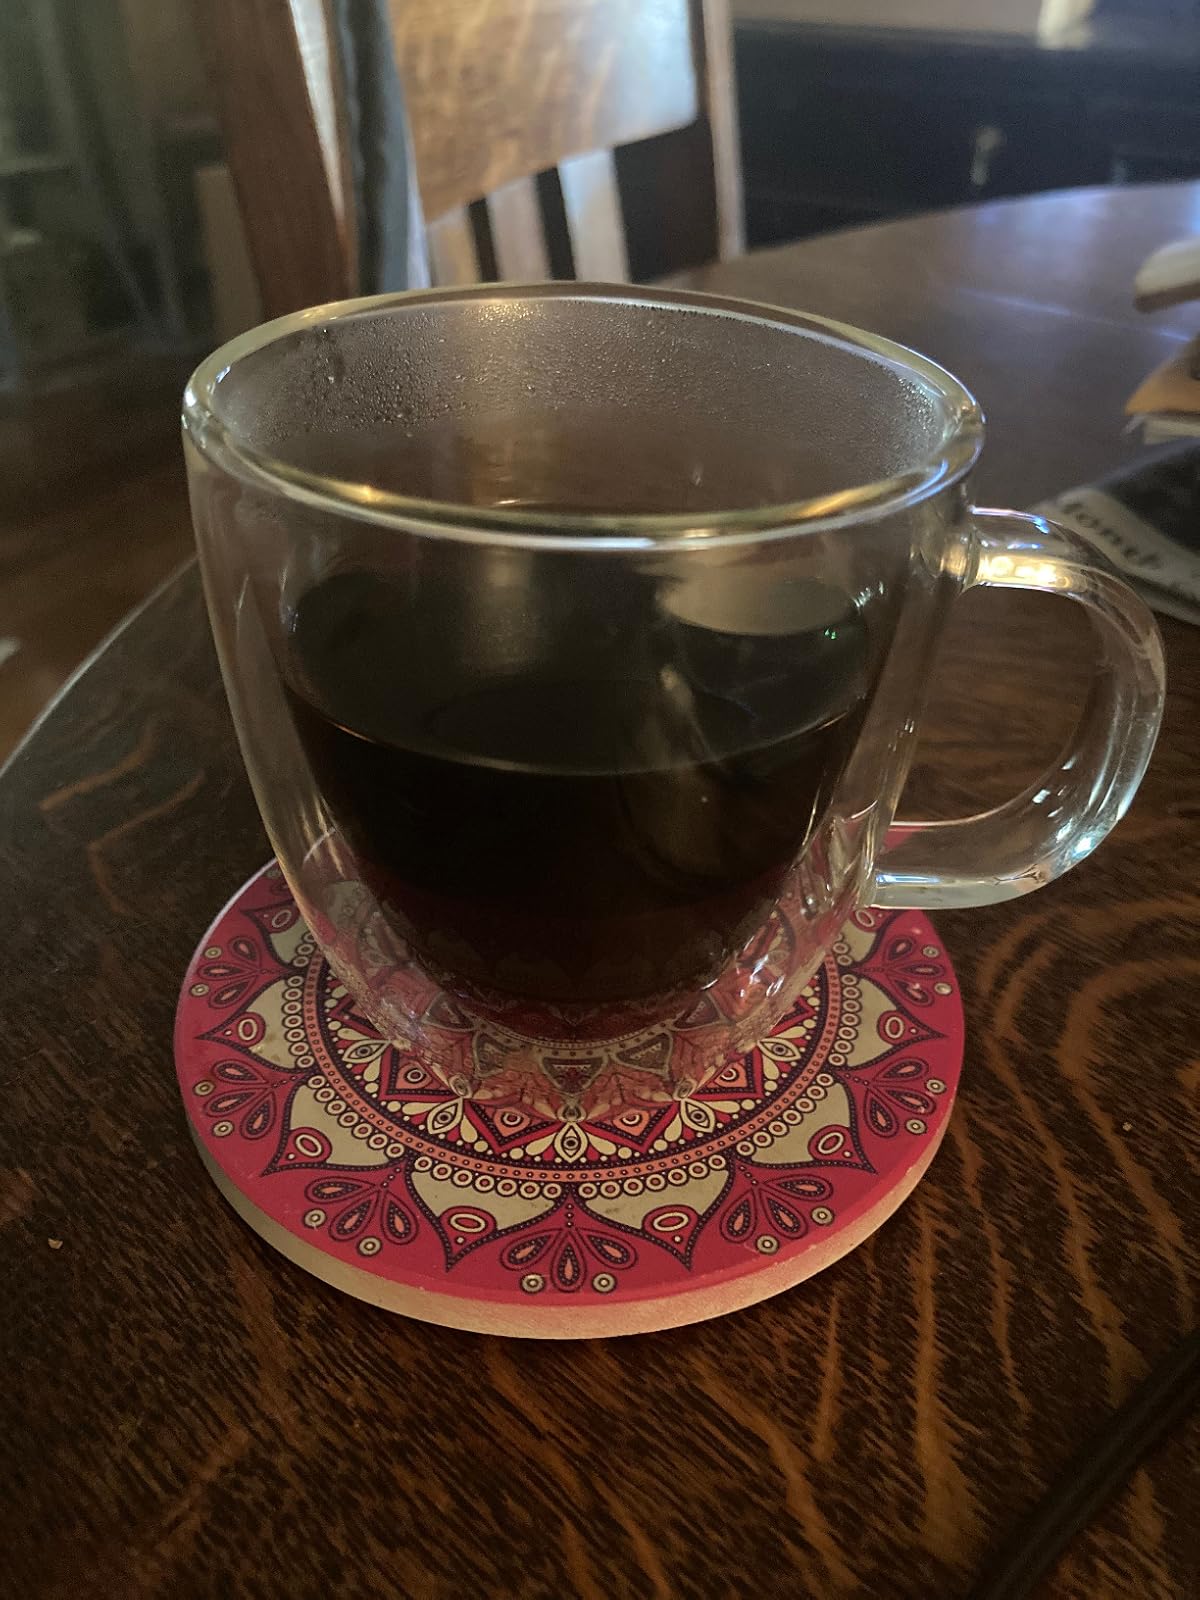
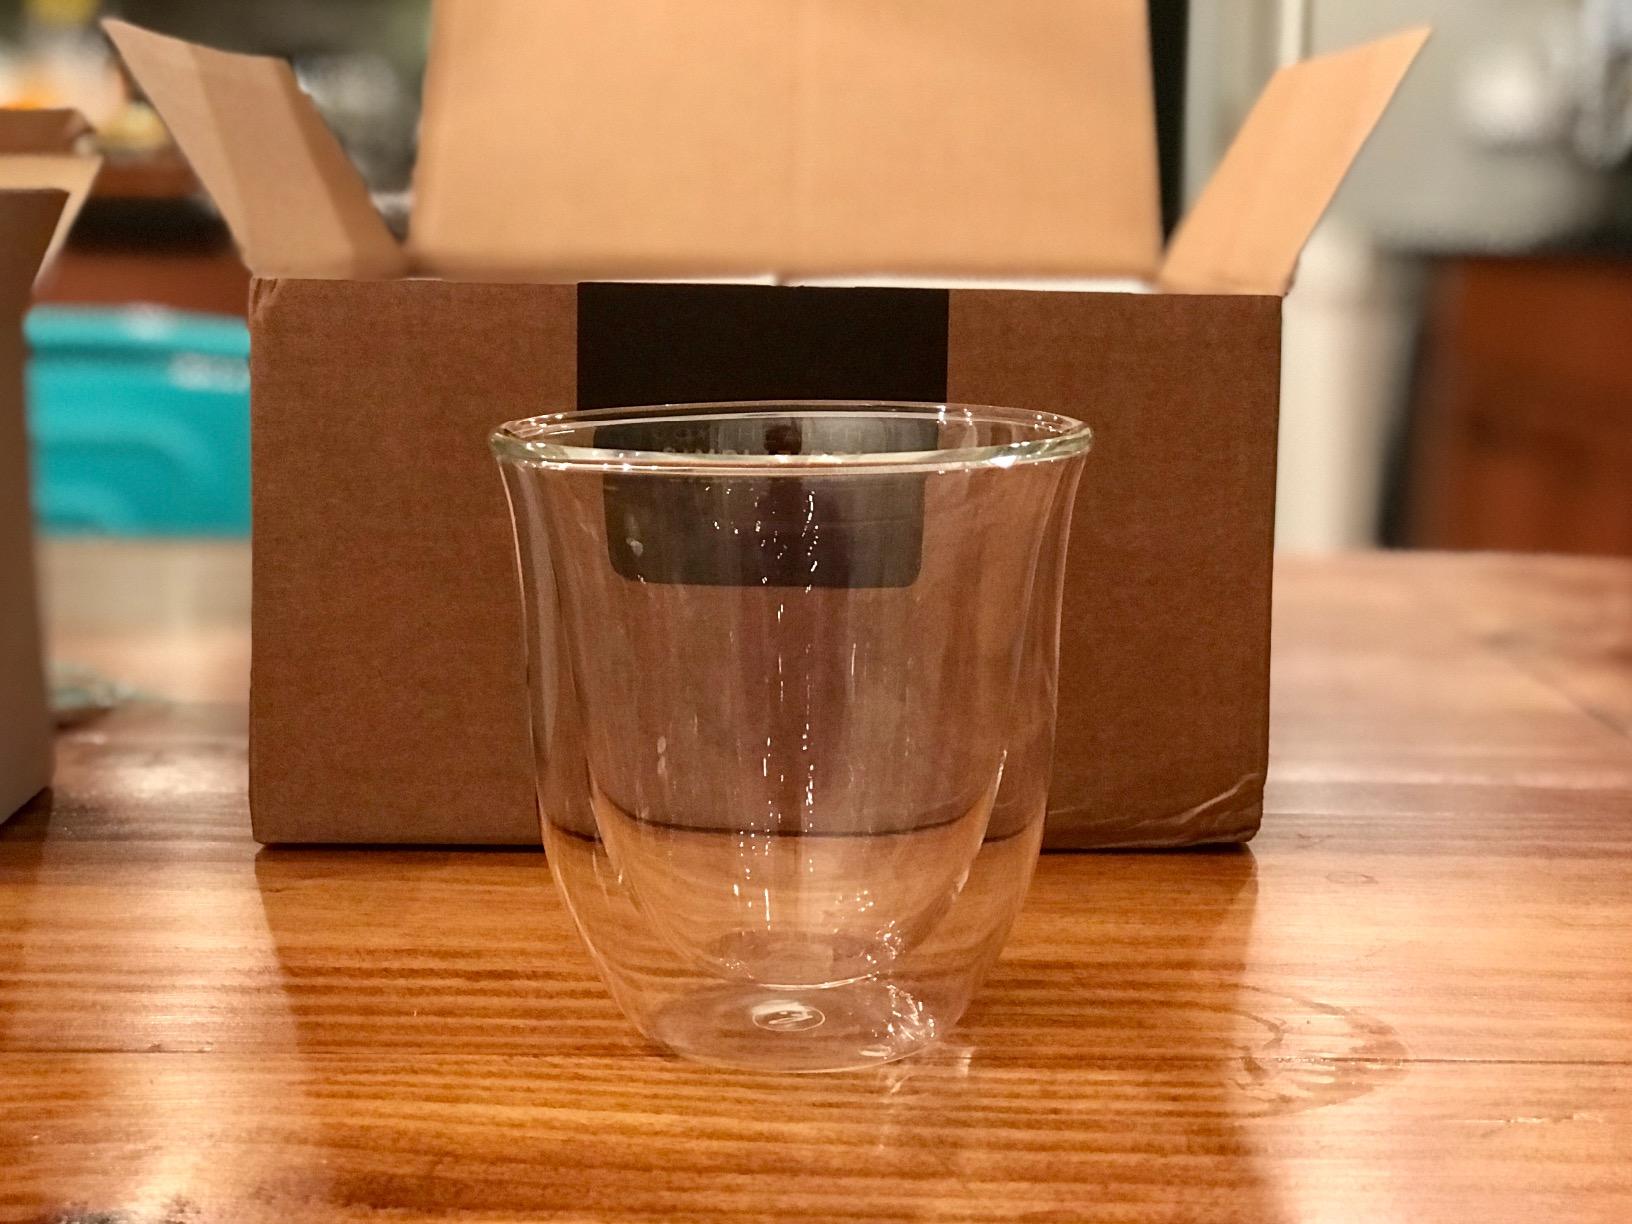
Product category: items_mug
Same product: no